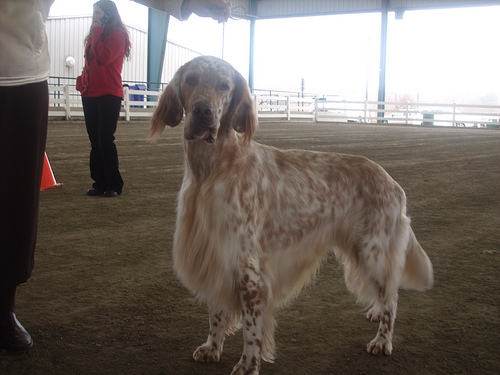
Breed: english setter